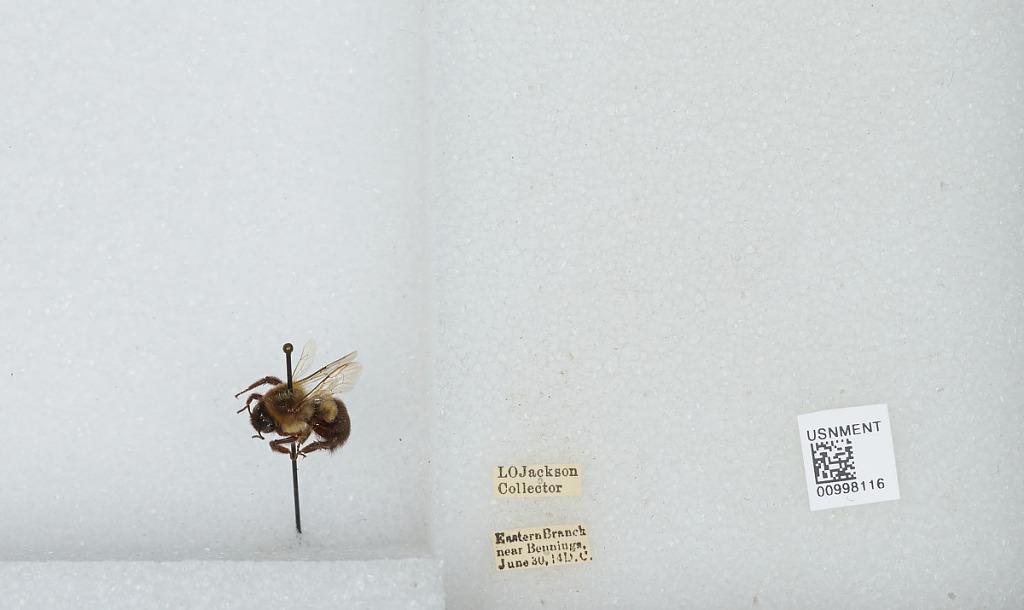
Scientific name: Bombus (Pyrobombus) impatiens Cresson
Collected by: L. Jackson
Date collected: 1914-6-30
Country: United States
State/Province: District of Columbia
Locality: Washington, Eastern Branch near Bennings
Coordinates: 38.8975, -76.9611